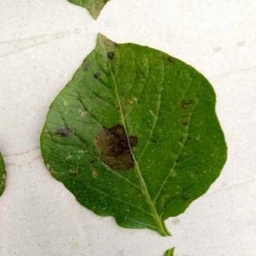
Etiqueta: Late Blight